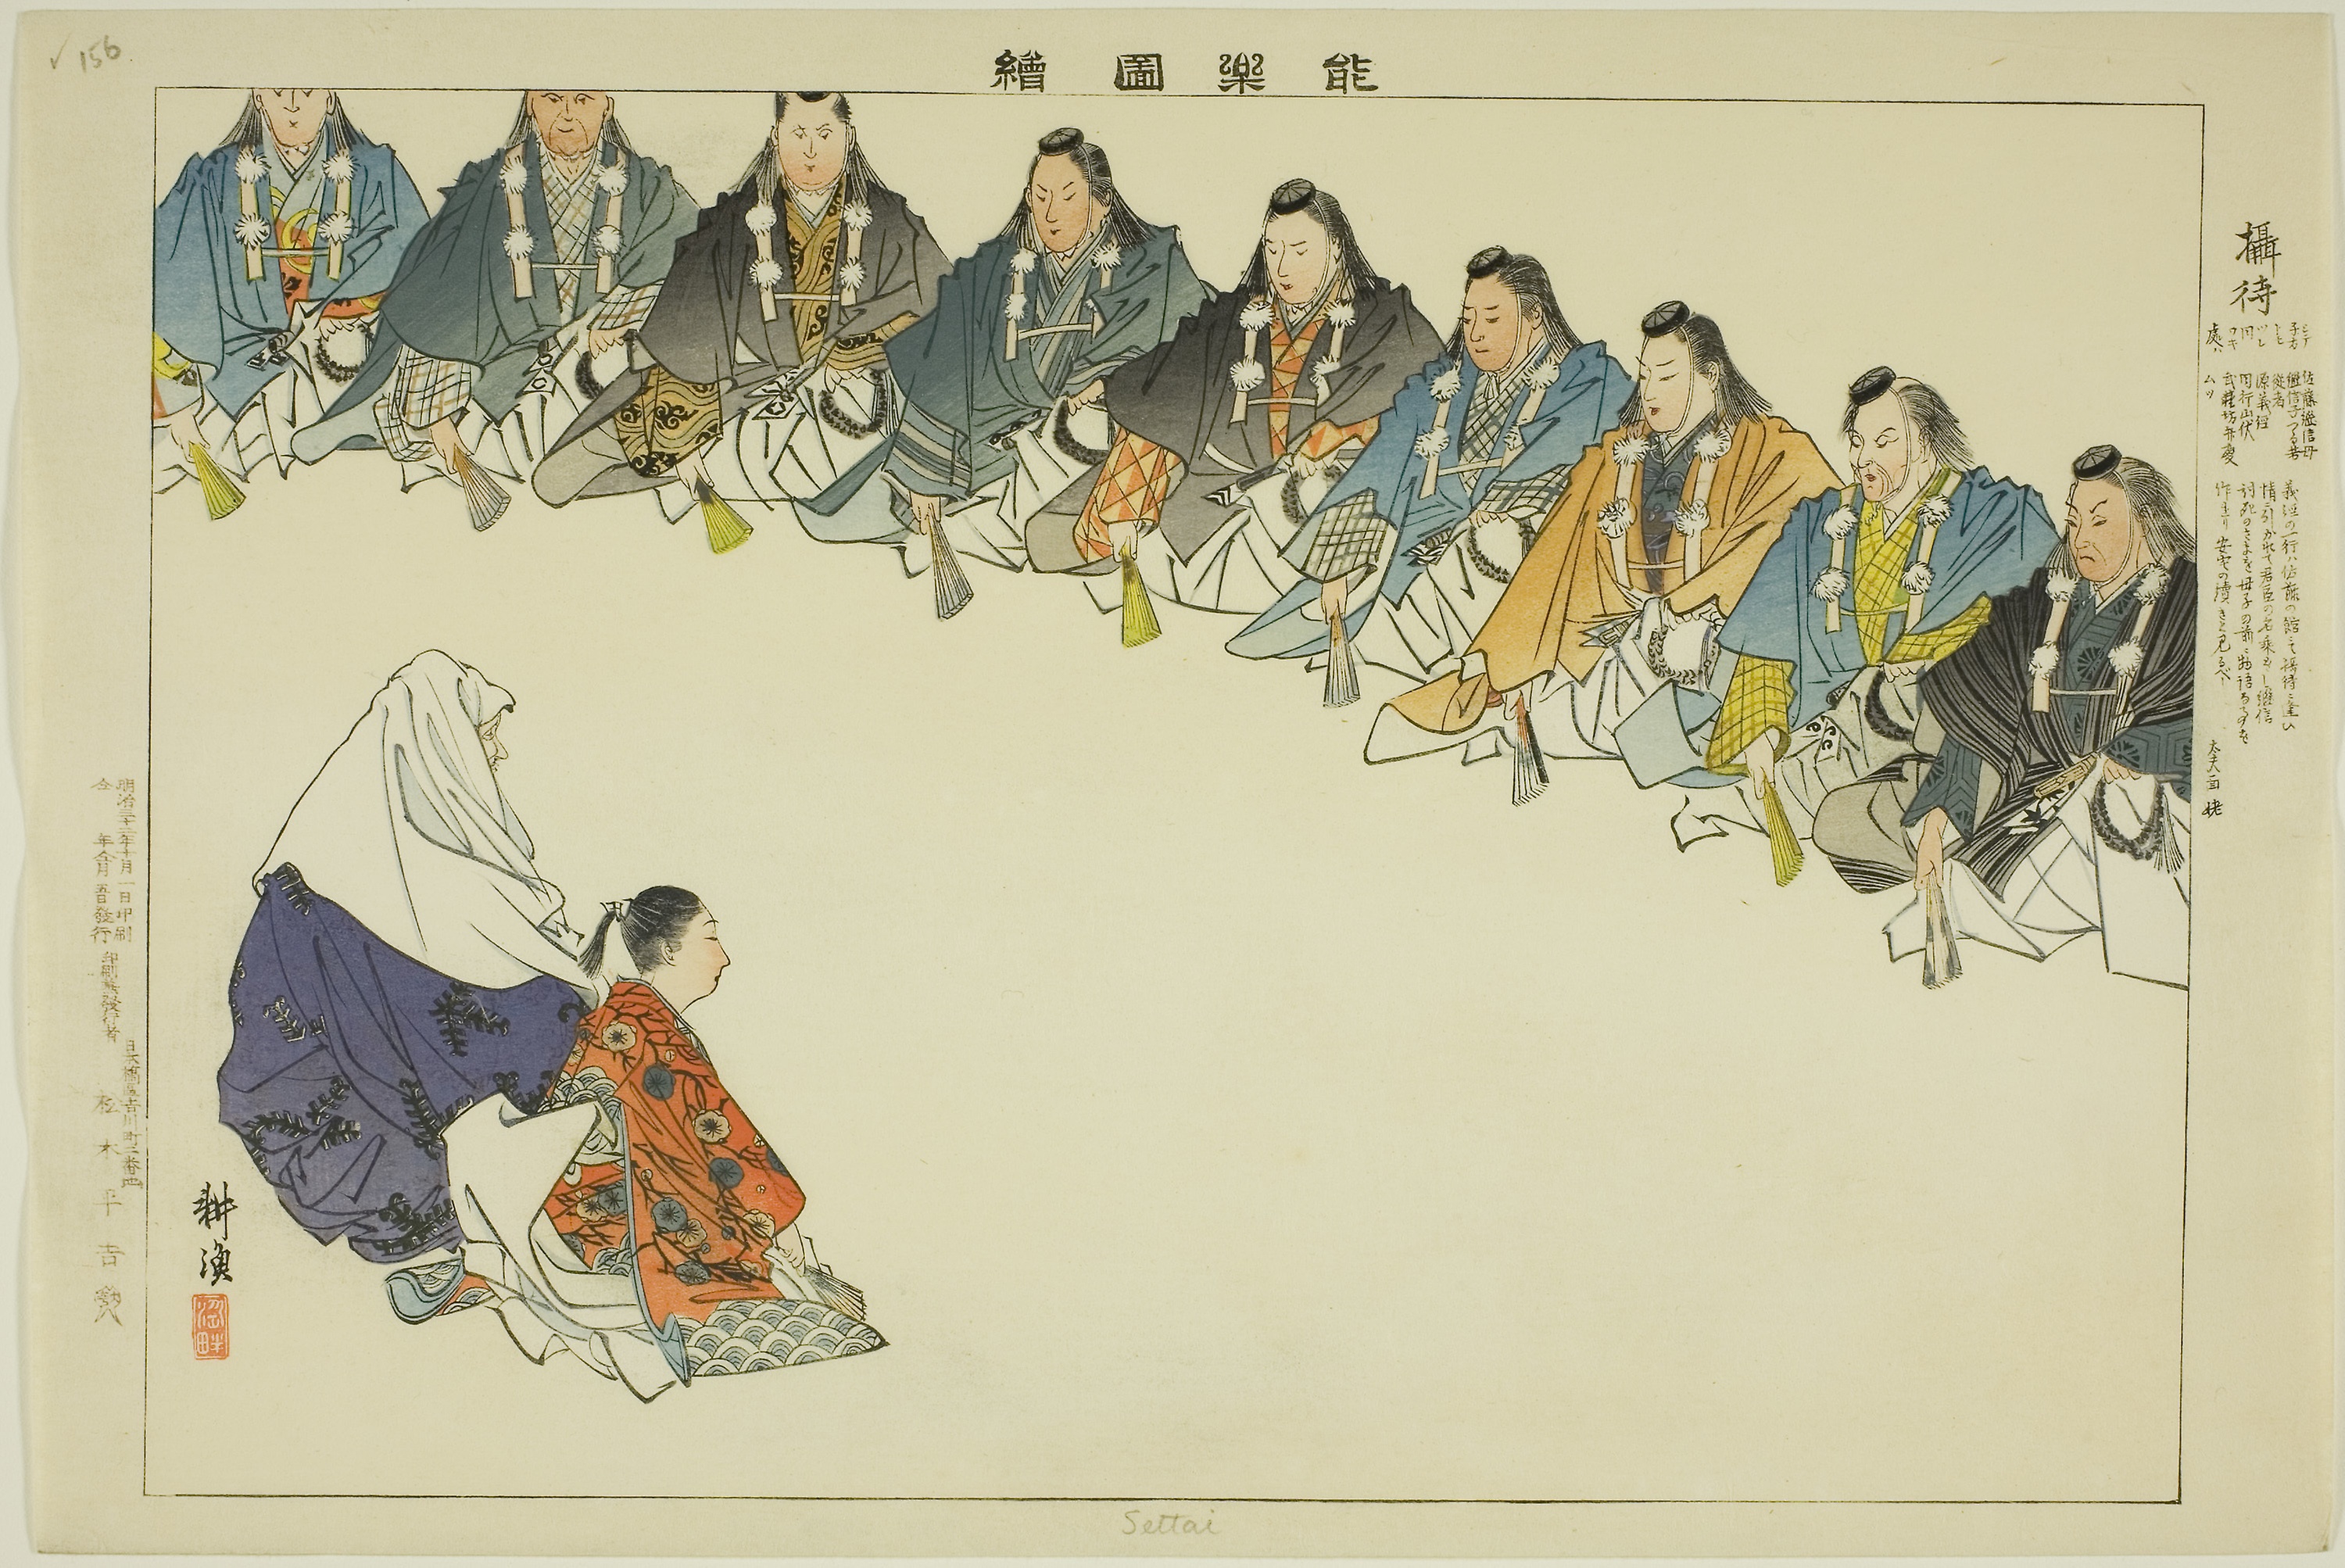
text, painting, illustration, art, watercolor paint, drawing, fashion illustration, costume design, modern art, paper, artwork, calligraphy